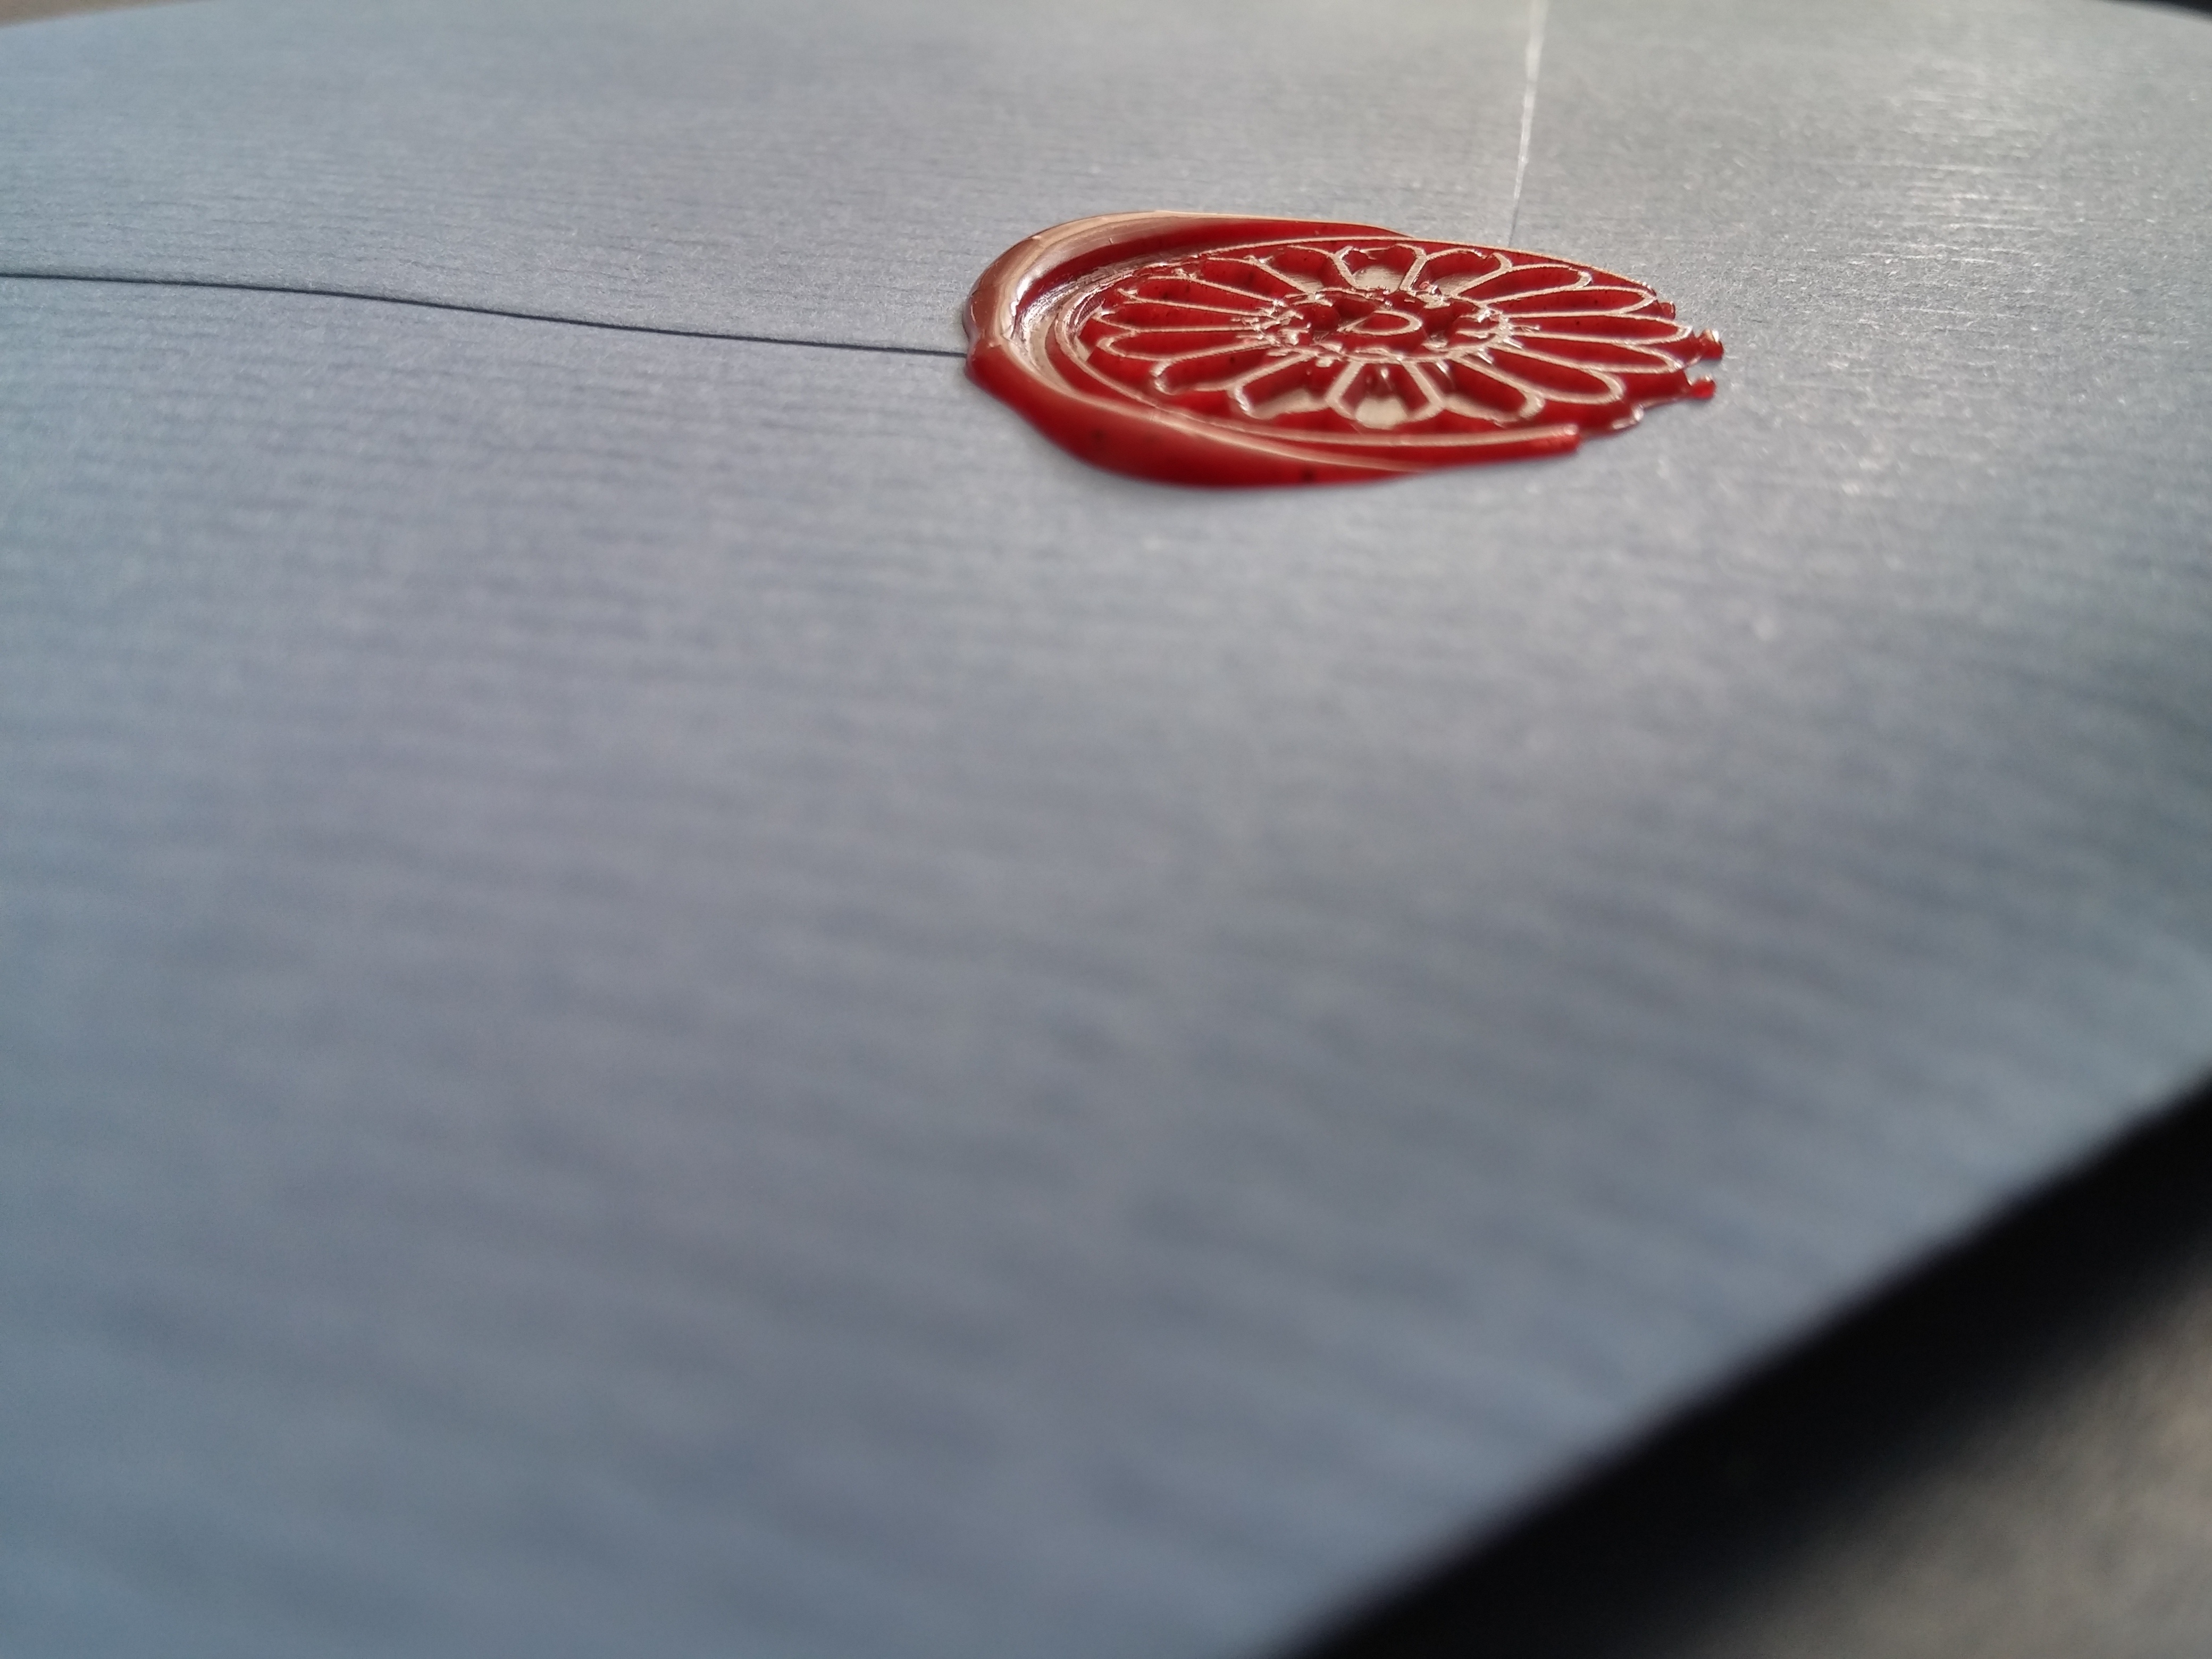
glass, red, material, circle, art, calligraphy, fashion accessory